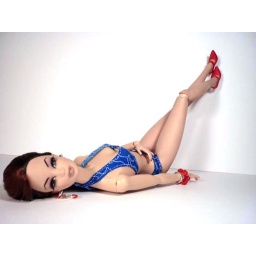
Anelis in royal blue swimsuit by Racsso, earrings by Racsso, red bracelet by Tamushf, silver bracelet by IT, shoes by mattel.